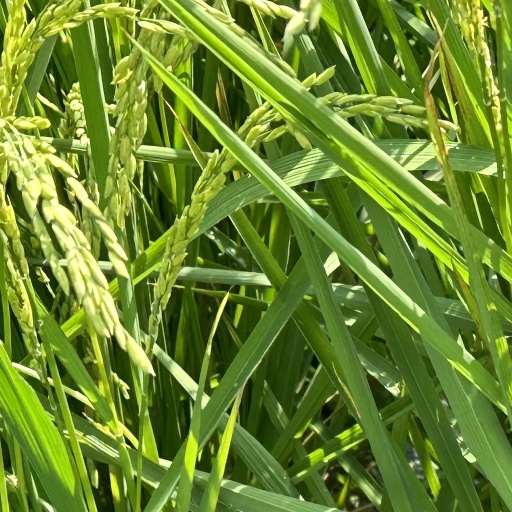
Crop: rice